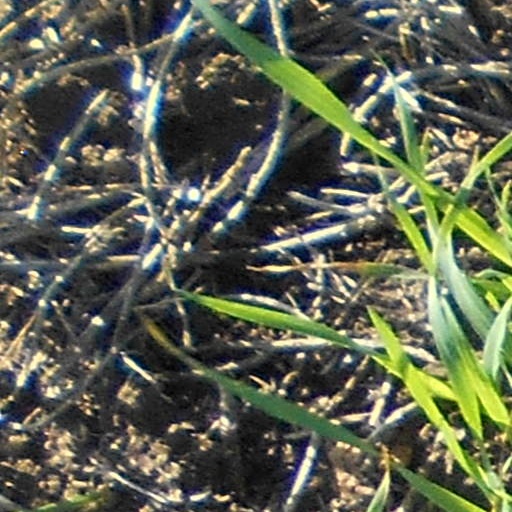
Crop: wheat